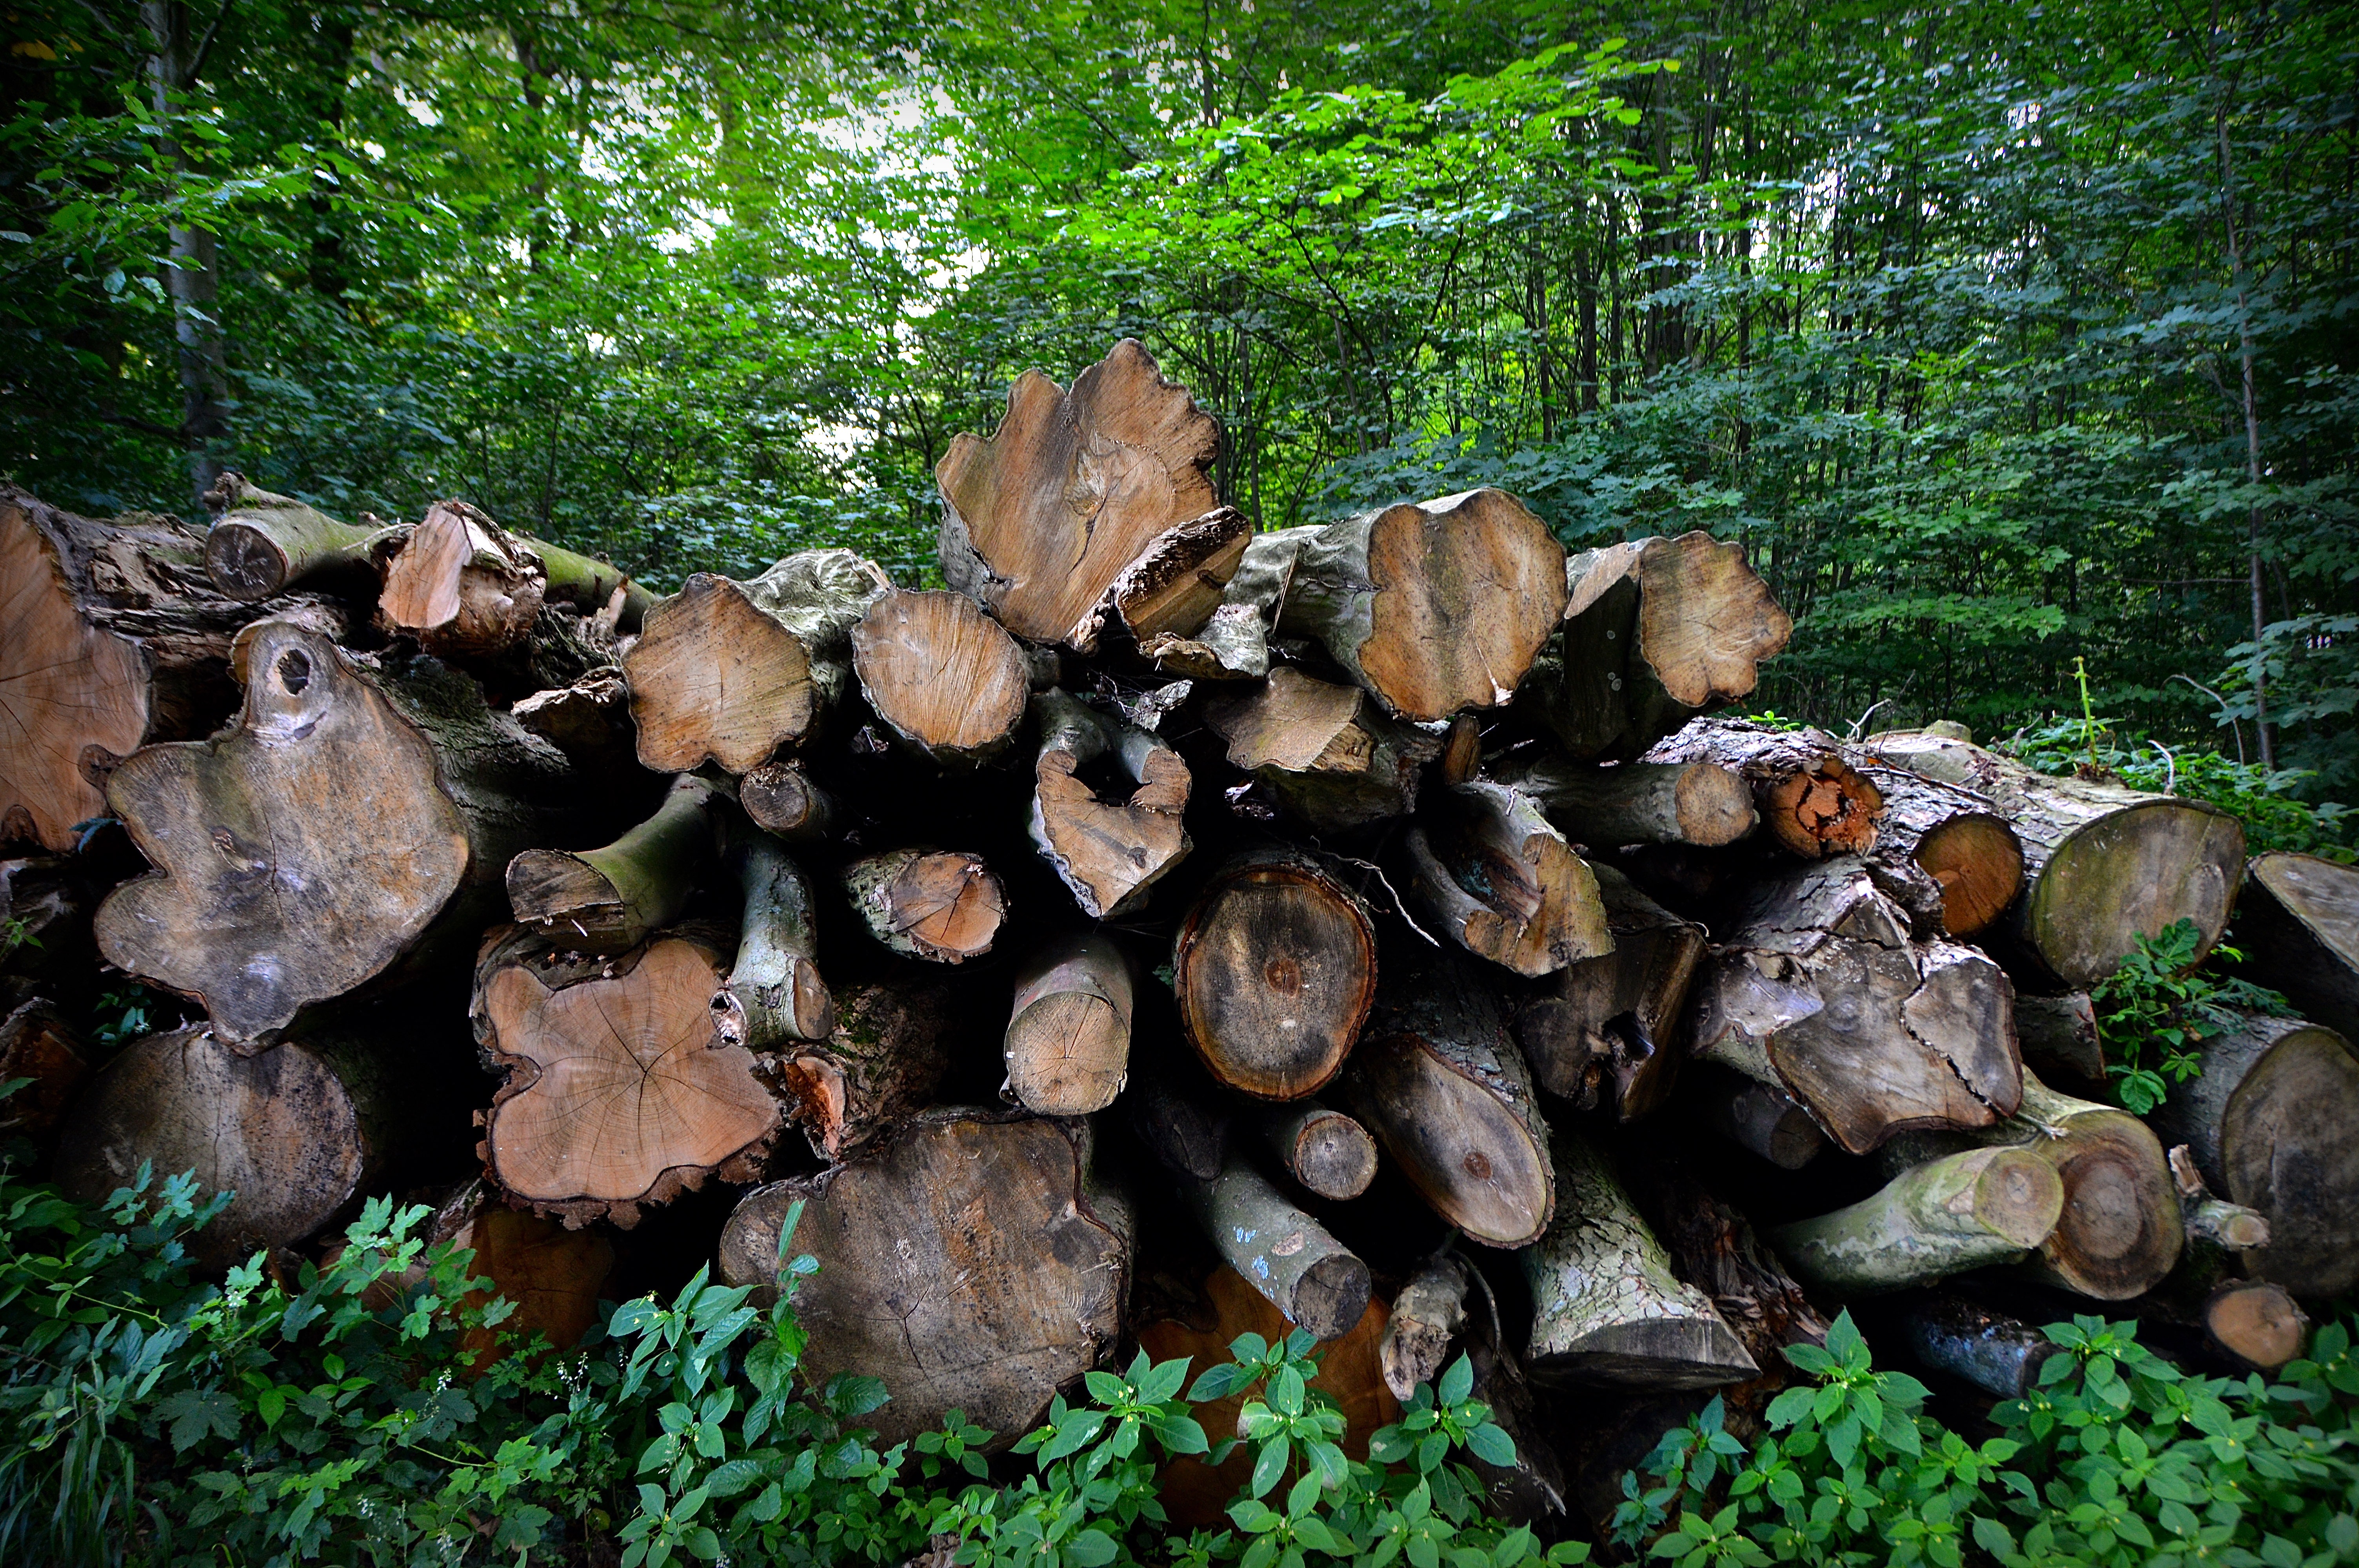
tree, nature, forest, rock, wood, leaf, trunk, bark, log, green, jungle, birch, autumn, botany, flora, trees, tribe, leaves, rainforest, like, woodland, tree stump, habitat, tree bark, beech, annual rings, strains, oyster mushroom, natural environment, woody plant, penny bun, tree stack